Oscar Oiwa

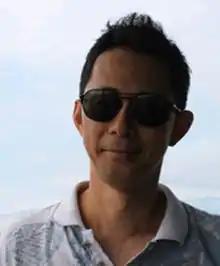
Summer 2010 Photo by Luna

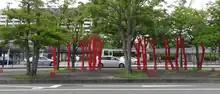
Tree Portrait, 1997, aluminum, paint, height 3m, Hongodai Station, Yokohama

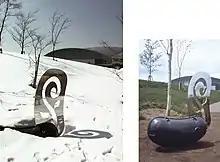
Bean (Feijao), 2000, cast iron, stainless steel, 180 x 230 x 50 cm, Sapporo Dome, Hokkaido

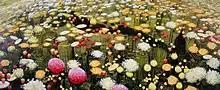
Gardening (Manhattan), 2002, oil on canvas, 227 x 555 cm, The National Museum of Modern Art, Tokyo collection.

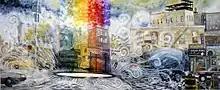
Rainbow, 2003, oil on canvas, 227 x 555 cm, Takamatsu City Museum of Art collection, Kagawa

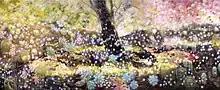
Flower Garden, 2004, oil on canvas, 227 x 555 cm, Hiroshima City Museum of Contemporary Art / private collection, Tokyo

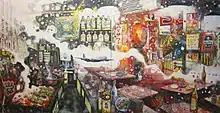
Kita Senju, 2008, oil on canvas, 227 x 444 cm, 21st Century Museum of Contemporary Art collection, Kanazawa

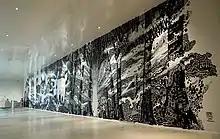
Woods wall drawing, 2019, 4 x 27 meters, 21st Century Museum of Contemporary Art, Kanazawa

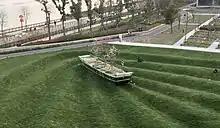
Time Shipper, 2020, Yangpu Riverside Park, Shanghai

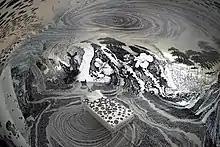
Dreams of a Sleeping World Installation, 2020, University of Southern California, Pacific Asia Museum

Oscar Oiwa was born in São Paulo, Brazil, son of Japanese immigrants. He received his B.F.A. (1989) from the School of Architecture and Urbanism, São Paulo University. Oiwa was influenced by comic books, art, and magazines throughout his youth, as well as the urban environment of his birthplace. He experienced contemporary art during this time exploring the local art scene in São Paulo in nearby galleries and became an assistant at the São Paulo Art Biennial during his college years. Oiwa held his first solo exhibition while he was still in college and soon after participated in the 21st São Paulo Art Biennial (1991).